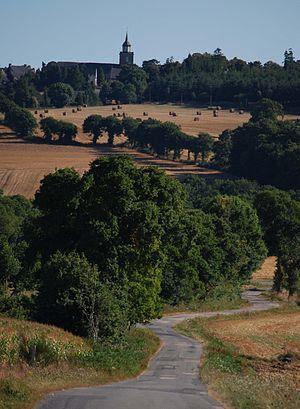
Route menant vers le bourg
Caro [kaʁo] est une commune française, située dans le département du Morbihan en région Bretagne. Elle fait partie de la communauté de communes de l'Oust à Brocéliande.